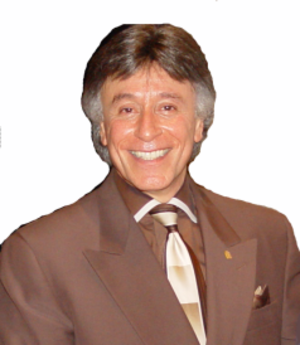
Développement humain